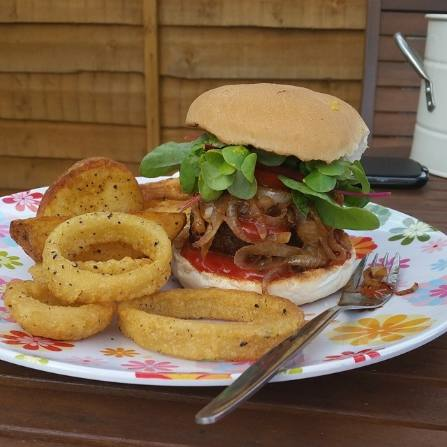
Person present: No